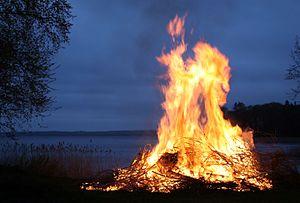
Les fêtes et jours fériés en Suède sont l'ensemble des fêtes religieuses et civiles qui sont légalement définies par la loi suédoise.